Chloe Harris

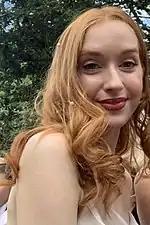
Elland appreciated "Emmerdale" for covering a plot about misogyny, a topic she found to be a relevant conversation.

After Chloe loses interest in Noah, she has sex with Jacob Gallagher (Joe-Warren Plant). She is hurt when he claims that it was "just sex" to him, and after Noah learns of it, he loses his temper and brands her a "dirty slapper". He attempts to apologise to Chloe and brings her flowers, but she affirms that he is toxic and his wording was unacceptable. He snaps once again, throwing the flowers across the room and calling her a "village bike". The "Metro"s Calli Kitson worried for Chloe if Noah were to show more of his "sexism and toxic attitude". Lindsay ("Metro") later confirmed that the story regarding Noah and Chloe was heading in a dark direction and said that he is capable of evil to pursue Chloe, despite her not wanting a relationship. Chloe spends the night with Nate Robinson (Jurell Carter), which Noah discovers. In an attempt to get Chloe back on his good side, he offers to take her for a drink to which she declines. Noah is "left angered by the apparent lack of reward for his apology" and is angered further when he learns of Chloe's fling with Nate.